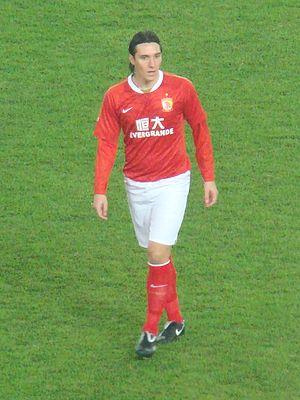
Cléverson Gabriel Córdova, surnommé Cléo, est un footballeur brésilien. Il joue actuellement pour le Qingdao Huanghai.